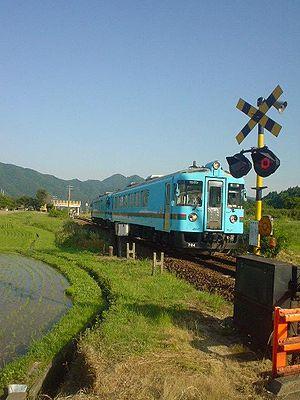
La Ligne Miyazu est une ligne de train japonaise exploitée par la Kyoto Tango Railway reliant la ville de Maizuru à Toyooka.